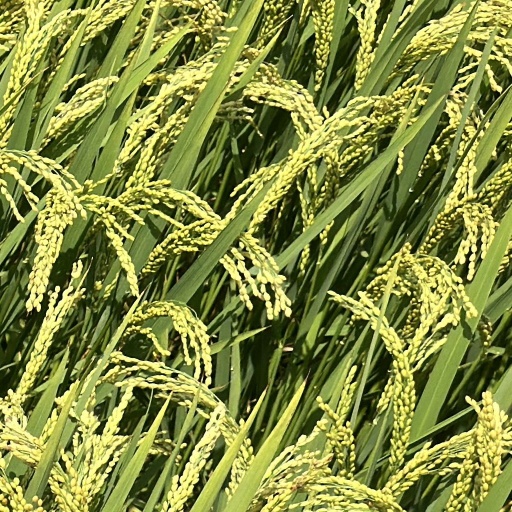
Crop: rice